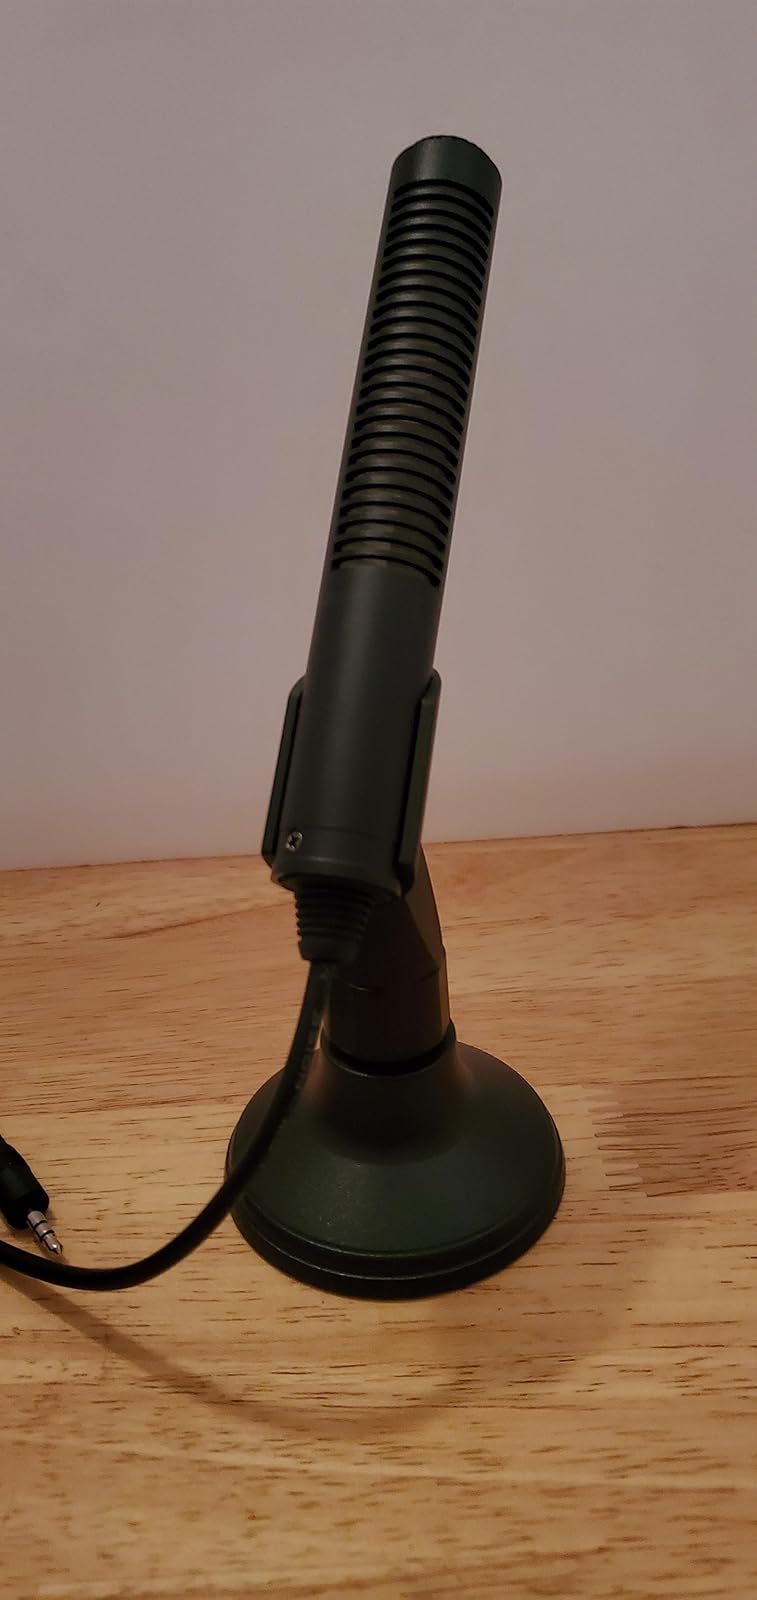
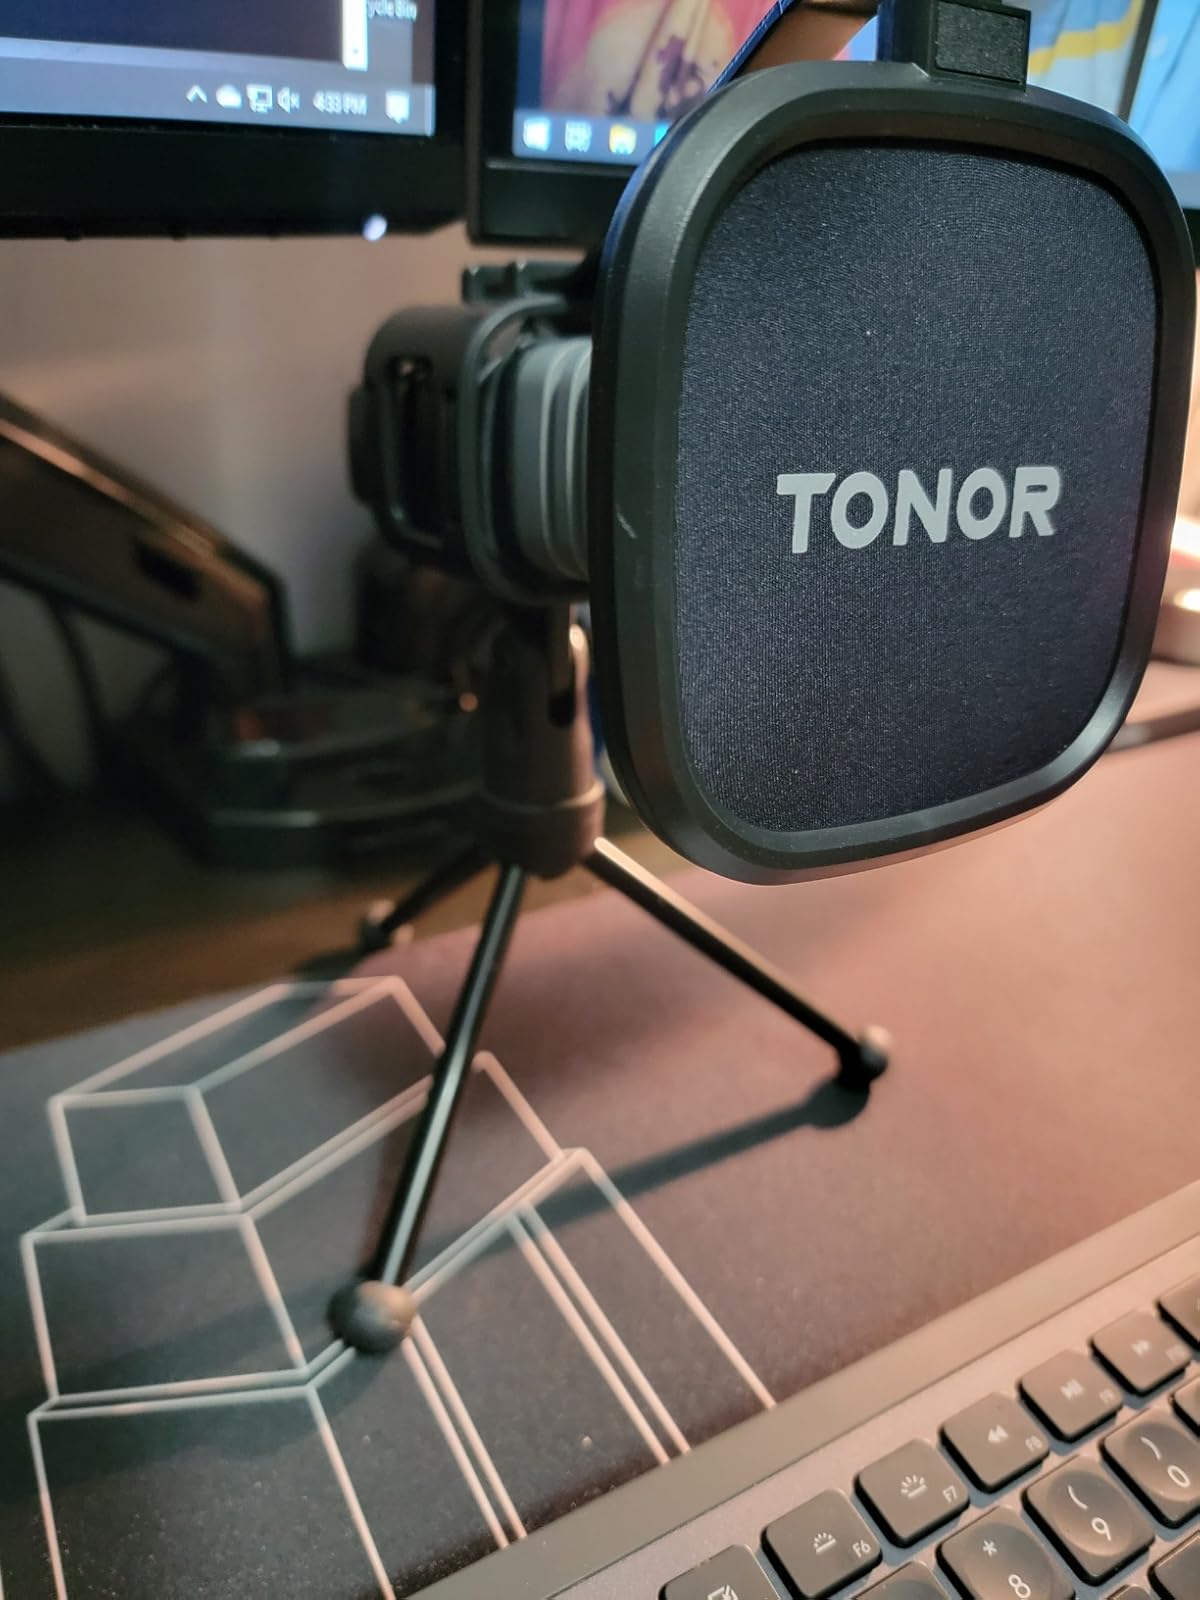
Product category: microphone
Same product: no